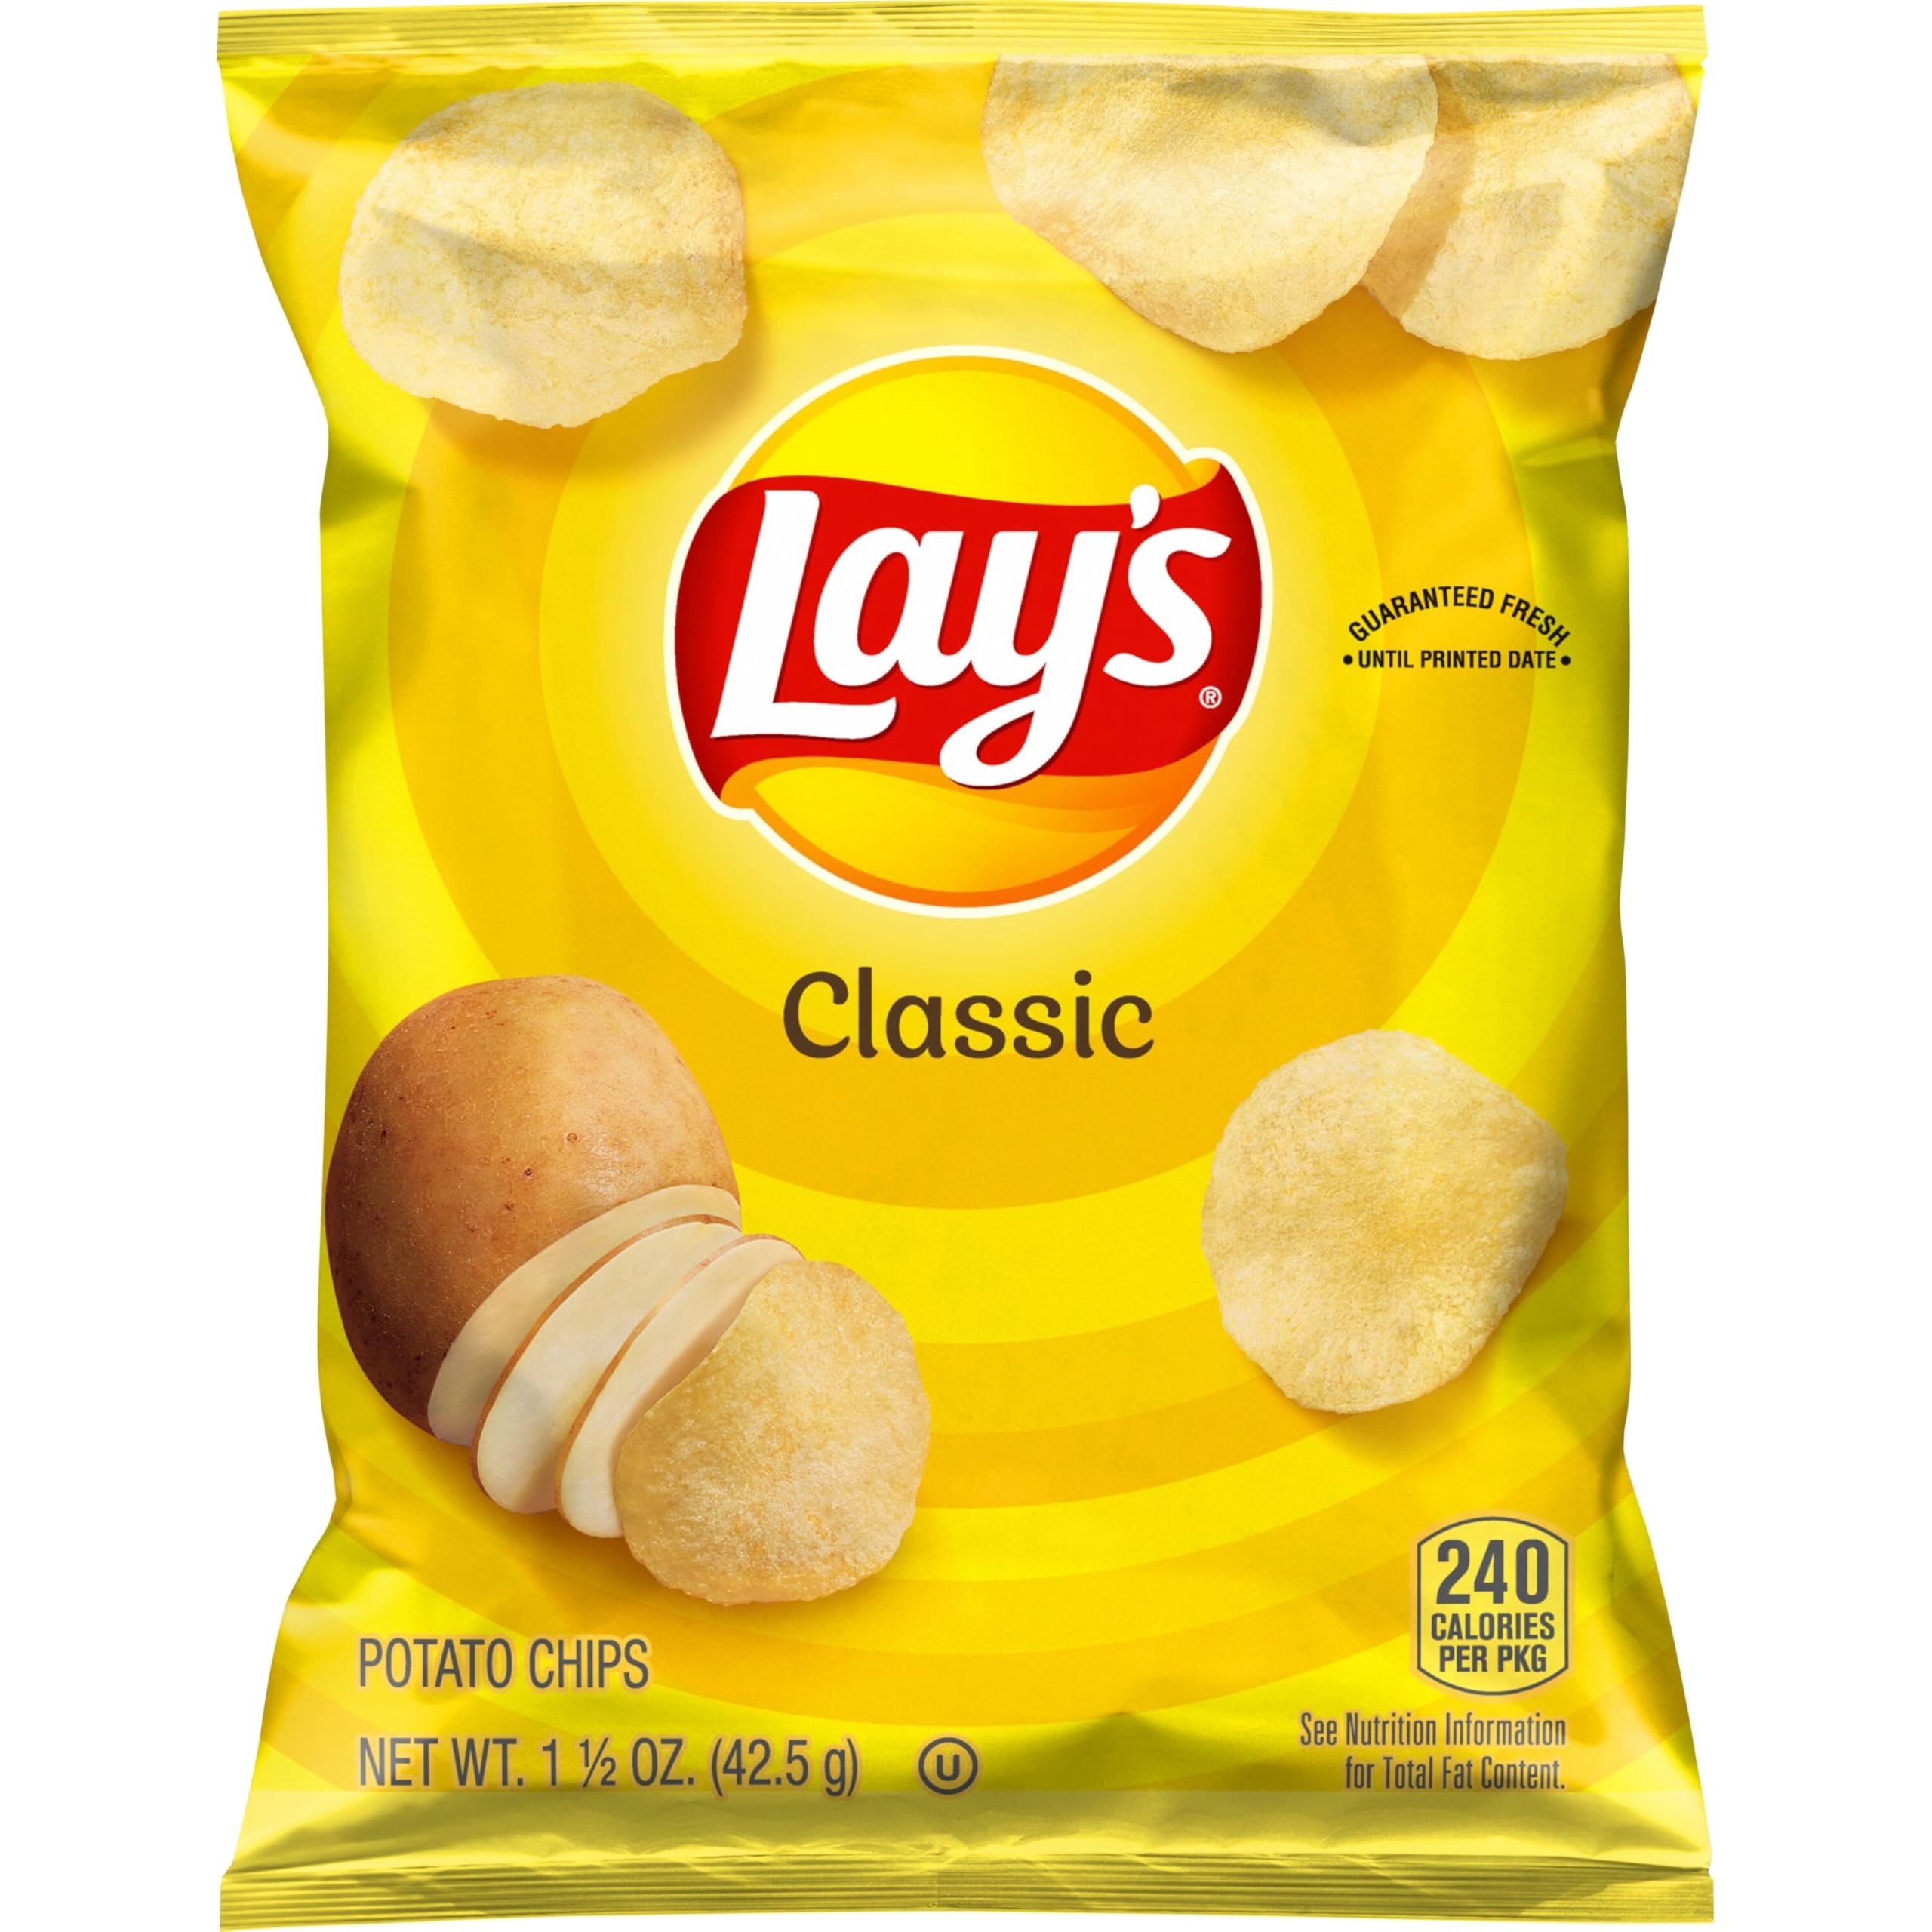
Item Name: Lay's Classic Potato Chips, 1.5 oz
Bullet Point 1: Includes 1 (1.5 oz) bag of Lay's Potato Chips, Classic
Bullet Point 2: These much loved treats are fun to enjoy at lunch, as an after-school snack, or party refreshment
Bullet Point 3: Easy to carry, easy to store, and easy to pack
Bullet Point 4: It all starts with farm-grown potatoes, cooked and seasoned to perfection
Bullet Point 5: Wherever celebrations and good times happen, the Lay's brand will be there just as it has been for more than 75 years
Value: 1.5
Unit: oz

Price: 1.485